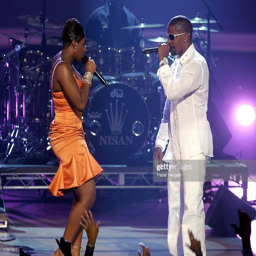
rhythm and blues artist and pop artist perform onstage at awards .